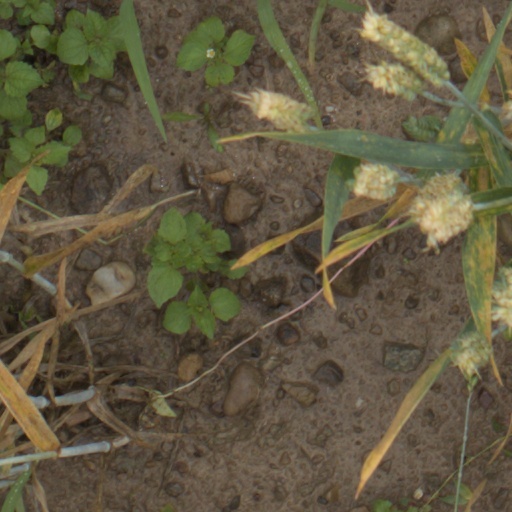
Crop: wheat